Edward Huebsch

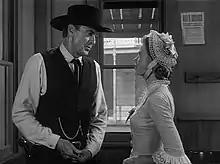
On behalf of the Party, Huebsch interviewed at length fellow screenwriter Carl Foreman, who penned the script for "High Noon" (here, Gary Cooper and Grace Kelly appear in a scene together)

In 1977, Huebsch tried to make a comeback with "Twighlight's Last Gleaming", directed by Robert Aldrich. "Variety" called it "intricate, intriguing and intelligent drama." The "New York Times" called the movie a "deadly solemn, gadgety suspense-melodrama about a disgruntled, liberal-thinking United States general, a Vietnam veteran whose out-spoken antiwar views got him railroaded to prison on a trumped-up murder charge." While the newspaper summed it up in 1977 as having "no star," in 2012 a new review said it "epitomized a paranoid, quintessentially ’70s moment in American history and imagination... a nerve-racking procedural."